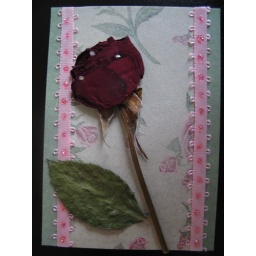
I found this dried rose in a book I bought at a church yard-sale